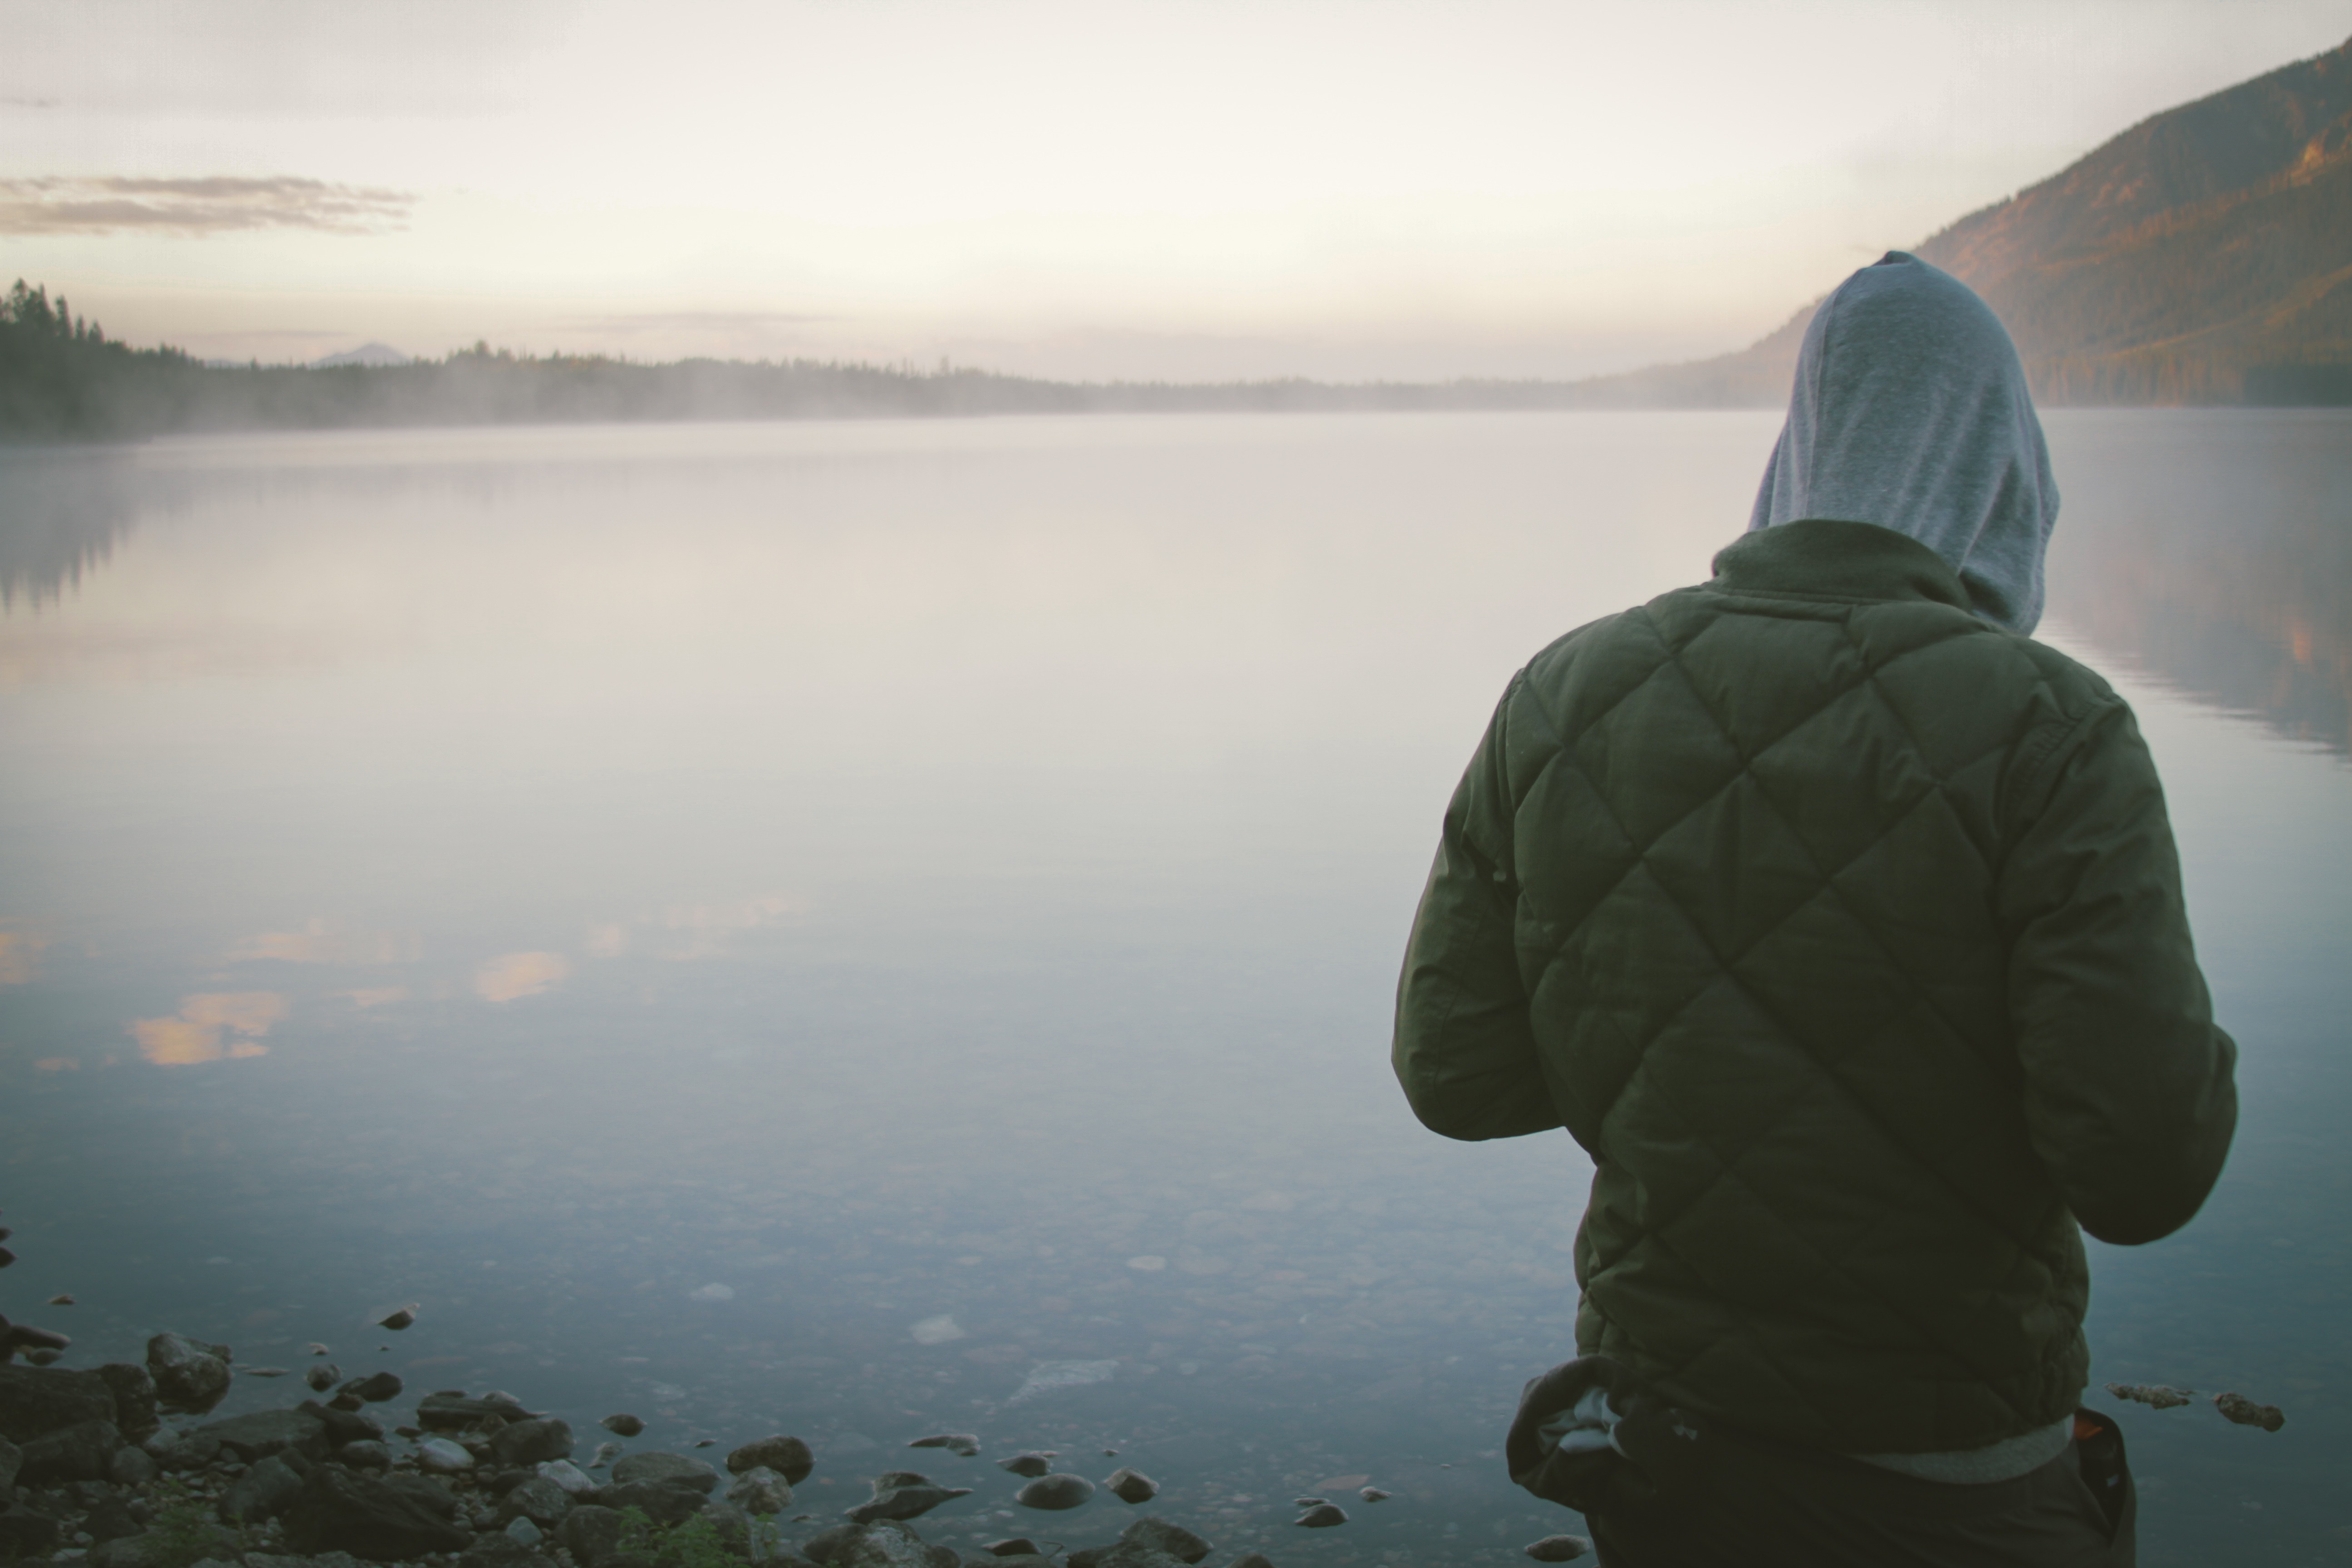
sea, water, horizon, person, mountain, snow, cloud, fog, mist, sunlight, morning, lake, adventure, hiker, reflection, weather, haze, traveler, lakeside, atmospheric phenomenon, atmosphere of earth